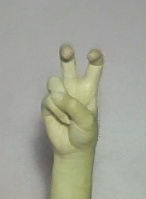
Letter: toot